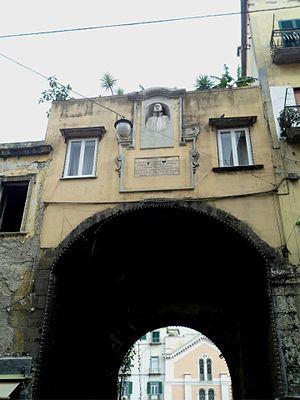
La Porta Nolana à Naples est une porte monumentale du XVᵉ siècle qui faisait partie jadis des murailles fortifiées de la ville de Naples. Située sur la piazza Nolana, elle est incorporée entre deux tours de piperno appelées Torre della Fede au sud et Torre della Speranza au nord.